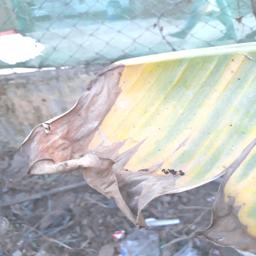
Label: POTASSIUM DEFICIENCY